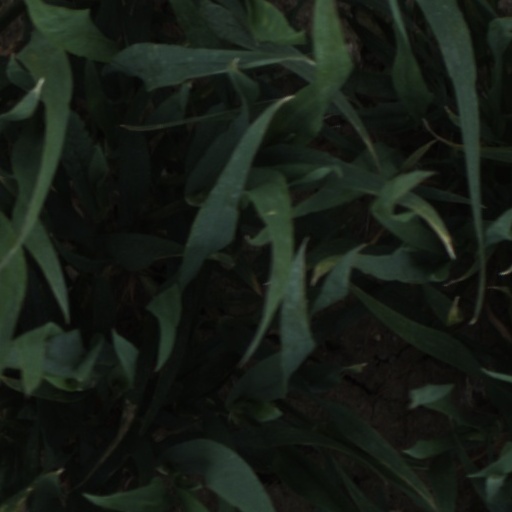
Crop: wheat